Toyohashi

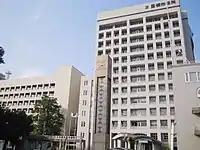
Toyohashi City Office

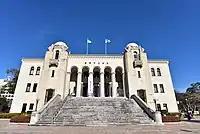
Toyohashi City Public Hall

Toyohashi has a mayor-council form of government with a directly elected mayor and a unicameral city legislature of 36 members.